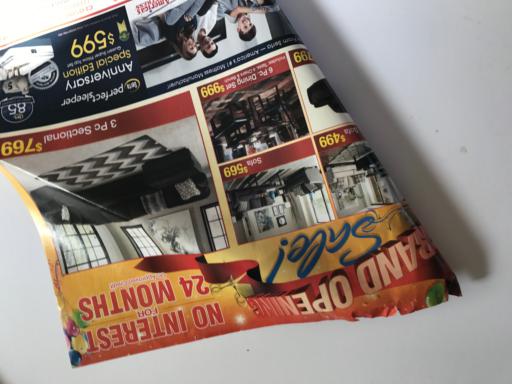
Waste category: paper